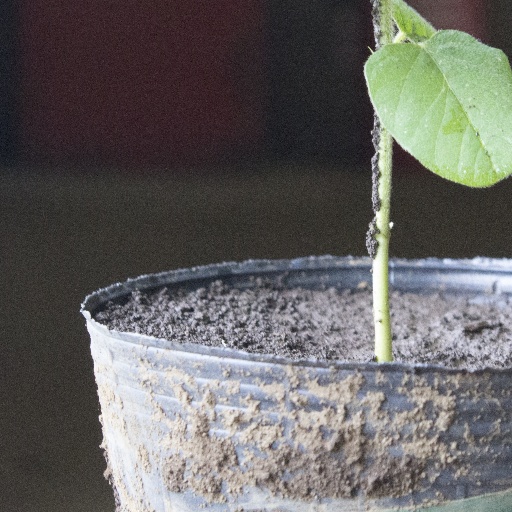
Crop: soybean